Lenna, Lombardy

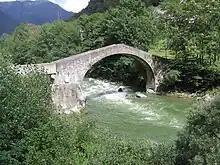
the goat bridge

Lenna (Bergamasque: ) is a "comune" (municipality) in the Province of Bergamo in the Italian region of Lombardy, located about northeast of Milan and about north of Bergamo. As of 31 December 2004, it had a population of 676 and an area of .